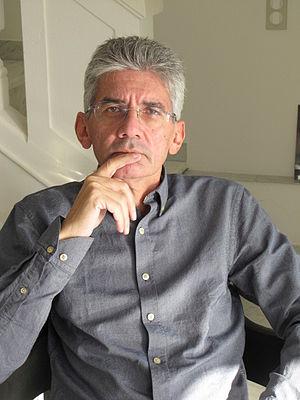
Portrait de Franck Biancheri
Franck Biancheri, né le 11 mars 1961 à Nice et mort le 30 octobre 2012 à Paris, est un homme politique et politologue français. L'un des pères du programme ERASMUS, il est directeur des études du Laboratoire européen d’anticipation politique et préside le parti politique européen Newropeans de sa fondation en 2005 à 2011. Il est également l'un des fondateurs de l'Association des états généraux des étudiants de l’Europe, réseau européen de 12 000 étudiants répartis sur le continent européen.